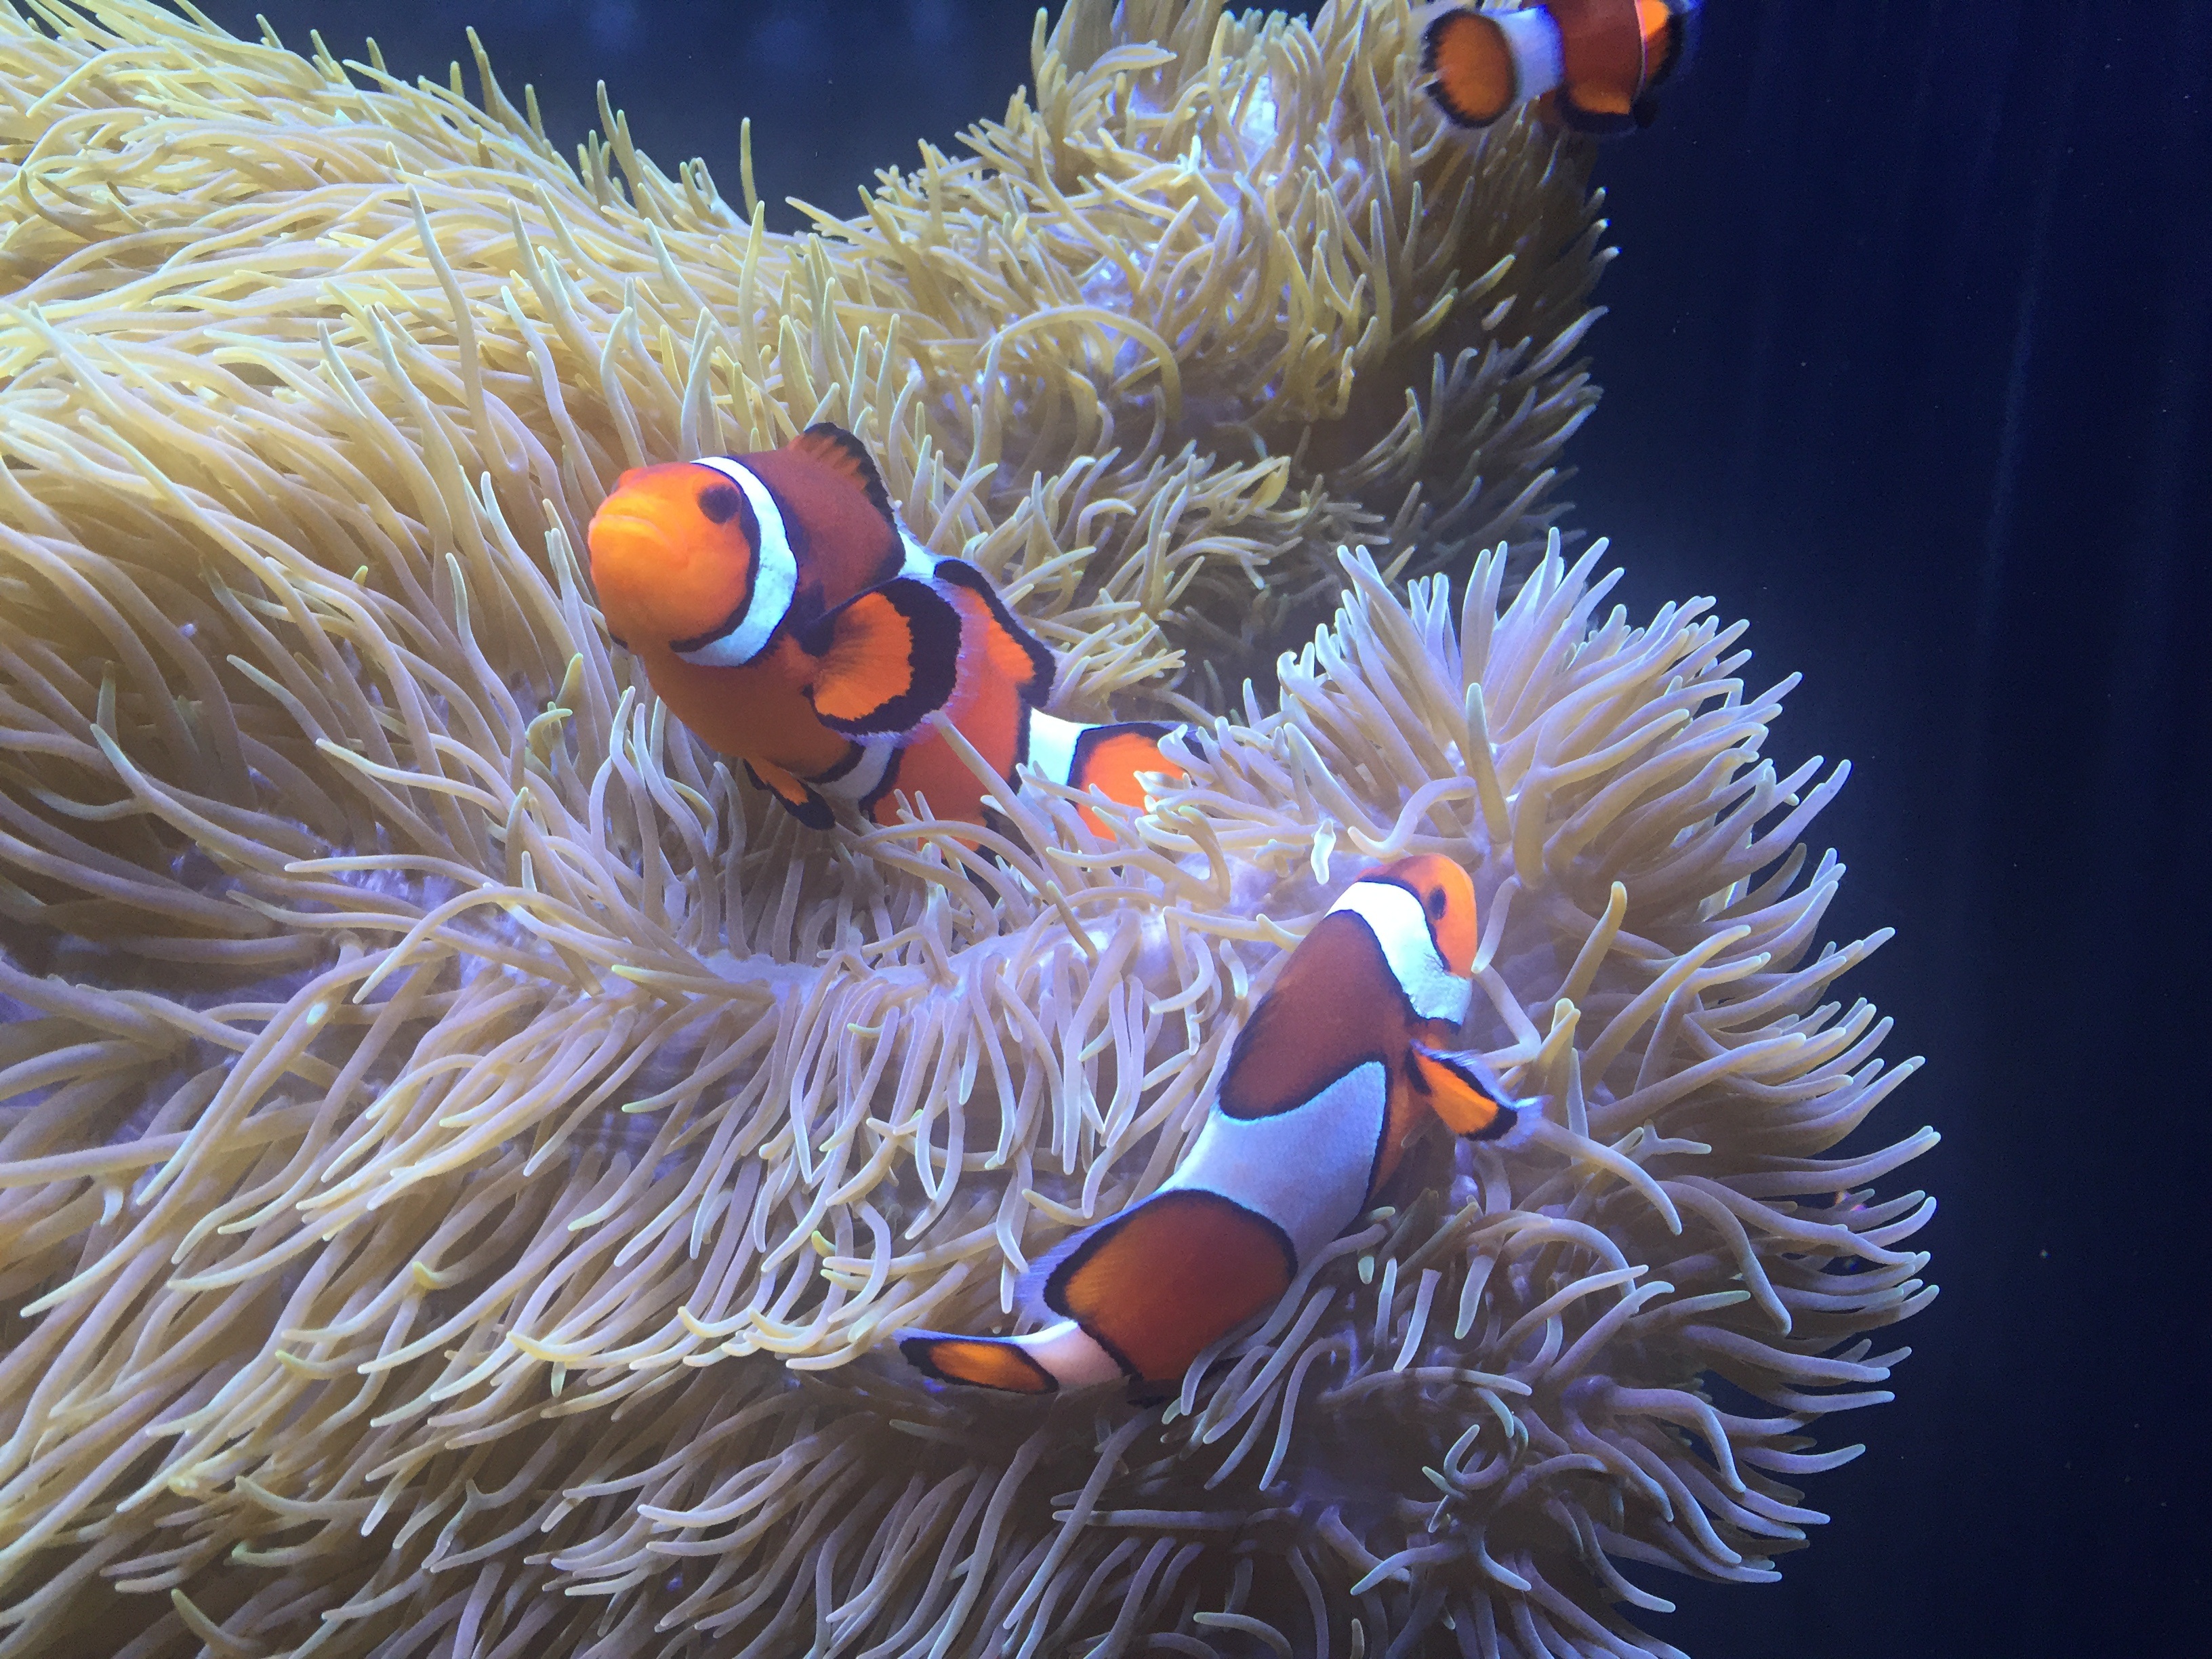
underwater, biology, fish, coral, coral reef, invertebrate, reef, aquarium, anemone, organism, clownfish, anemone fish, sea anemone, marine biology, coral reef fish, deep sea fish, pomacentridae, pomacanthidae